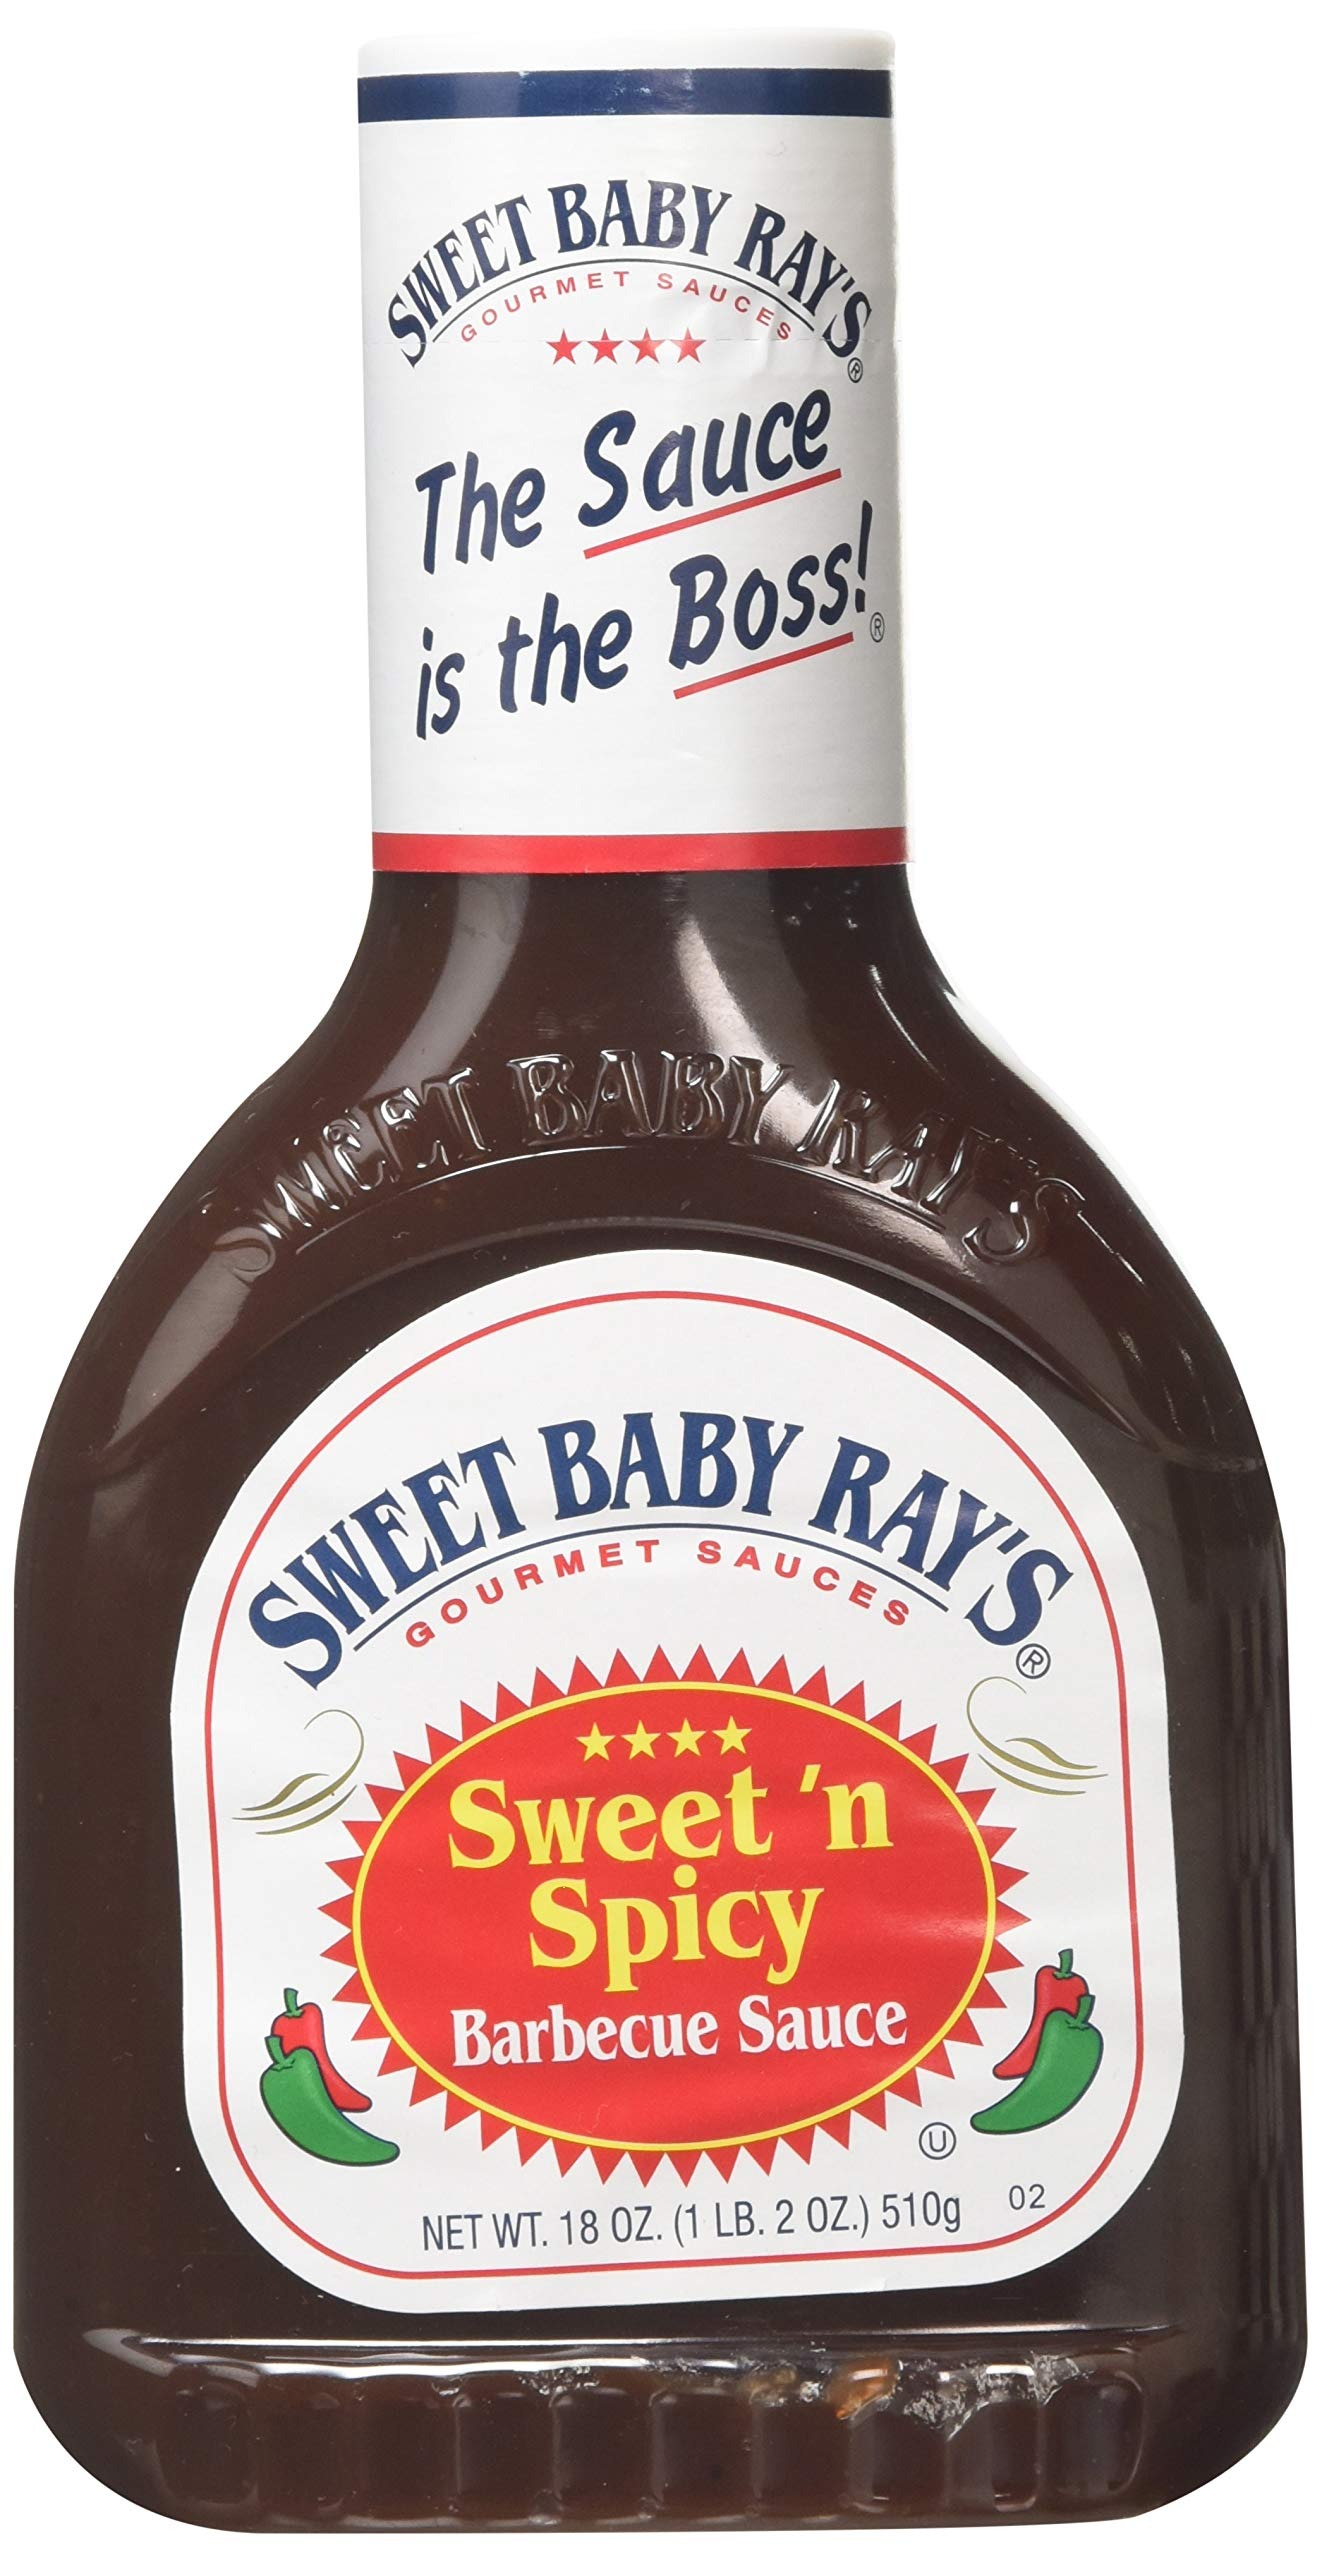
Item Name: Sweet Baby Rays Barbecue Sauce, Sweet n Spicy, 18 oz
Bullet Point 1: Sweet and spicy barbecue sauce
Bullet Point 2: Squeezable bottle of 18 oz
Bullet Point 3: Loaded with jalapenos and molasses
Value: 18.0
Unit: Ounce

Price: 2.555